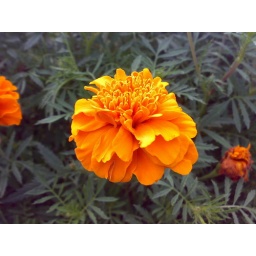
I found orange colored flower in Niigata. I took the photo with my Nokia N73.